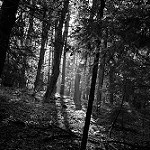
Label: B & W